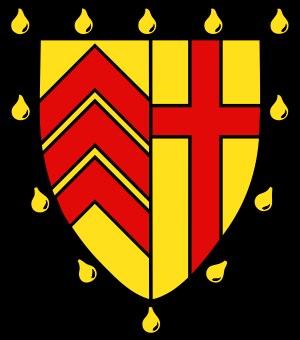
Élisabeth de Clare, suo jure 11ᵉ dame de Clare, est une femme de la noblesse anglaise du XIVᵉ siècle. Issue de la puissante famille de Clare, elle est la troisième et dernière fille de Gilbert de Clare, 7ᵉ comte de Gloucester et 6ᵉ comte de Hertford, et de Jeanne d'Acre, ce qui fait d'elle une des petites-filles du roi Édouard Iᵉʳ d'Angleterre. Dès 1308, elle sert les intérêts politiques de son frère Gilbert, 8ᵉ comte de Gloucester, en épousant le seigneur irlandais John de Burgh, héritier du comte d'Ulster. Veuve après quelques années de mariage, Élisabeth est rappelée en 1316 en Angleterre par son oncle, le roi Édouard II, mais est promptement enlevée par le baron Théobald II de Verdun, qui convoite son héritage. Après une brève union avec ce dernier, Élisabeth se retrouve veuve une seconde fois.